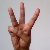
The image shows a hand gesture representing the letter 'W' in Indian Sign Language.